Coccinia grandis

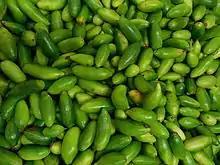
Immature fruits ready for consumption in India

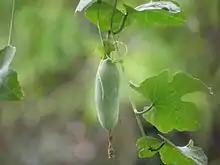
Ivy gourd at Thrissur, Kerala, India

Its native range extends from Africa to Asia, including India, the Philippines, Cambodia, China, Indonesia, Malaysia, Myanmar, Thailand, Vietnam, eastern Papua New Guinea, and in the Northern Territory, Australia. Its documented introduced range includes the Federated States of Micronesia, Fiji, Guam, Saipan, Hawaii, the Marshall Islands, Samoa, Tonga, and Vanuatu.